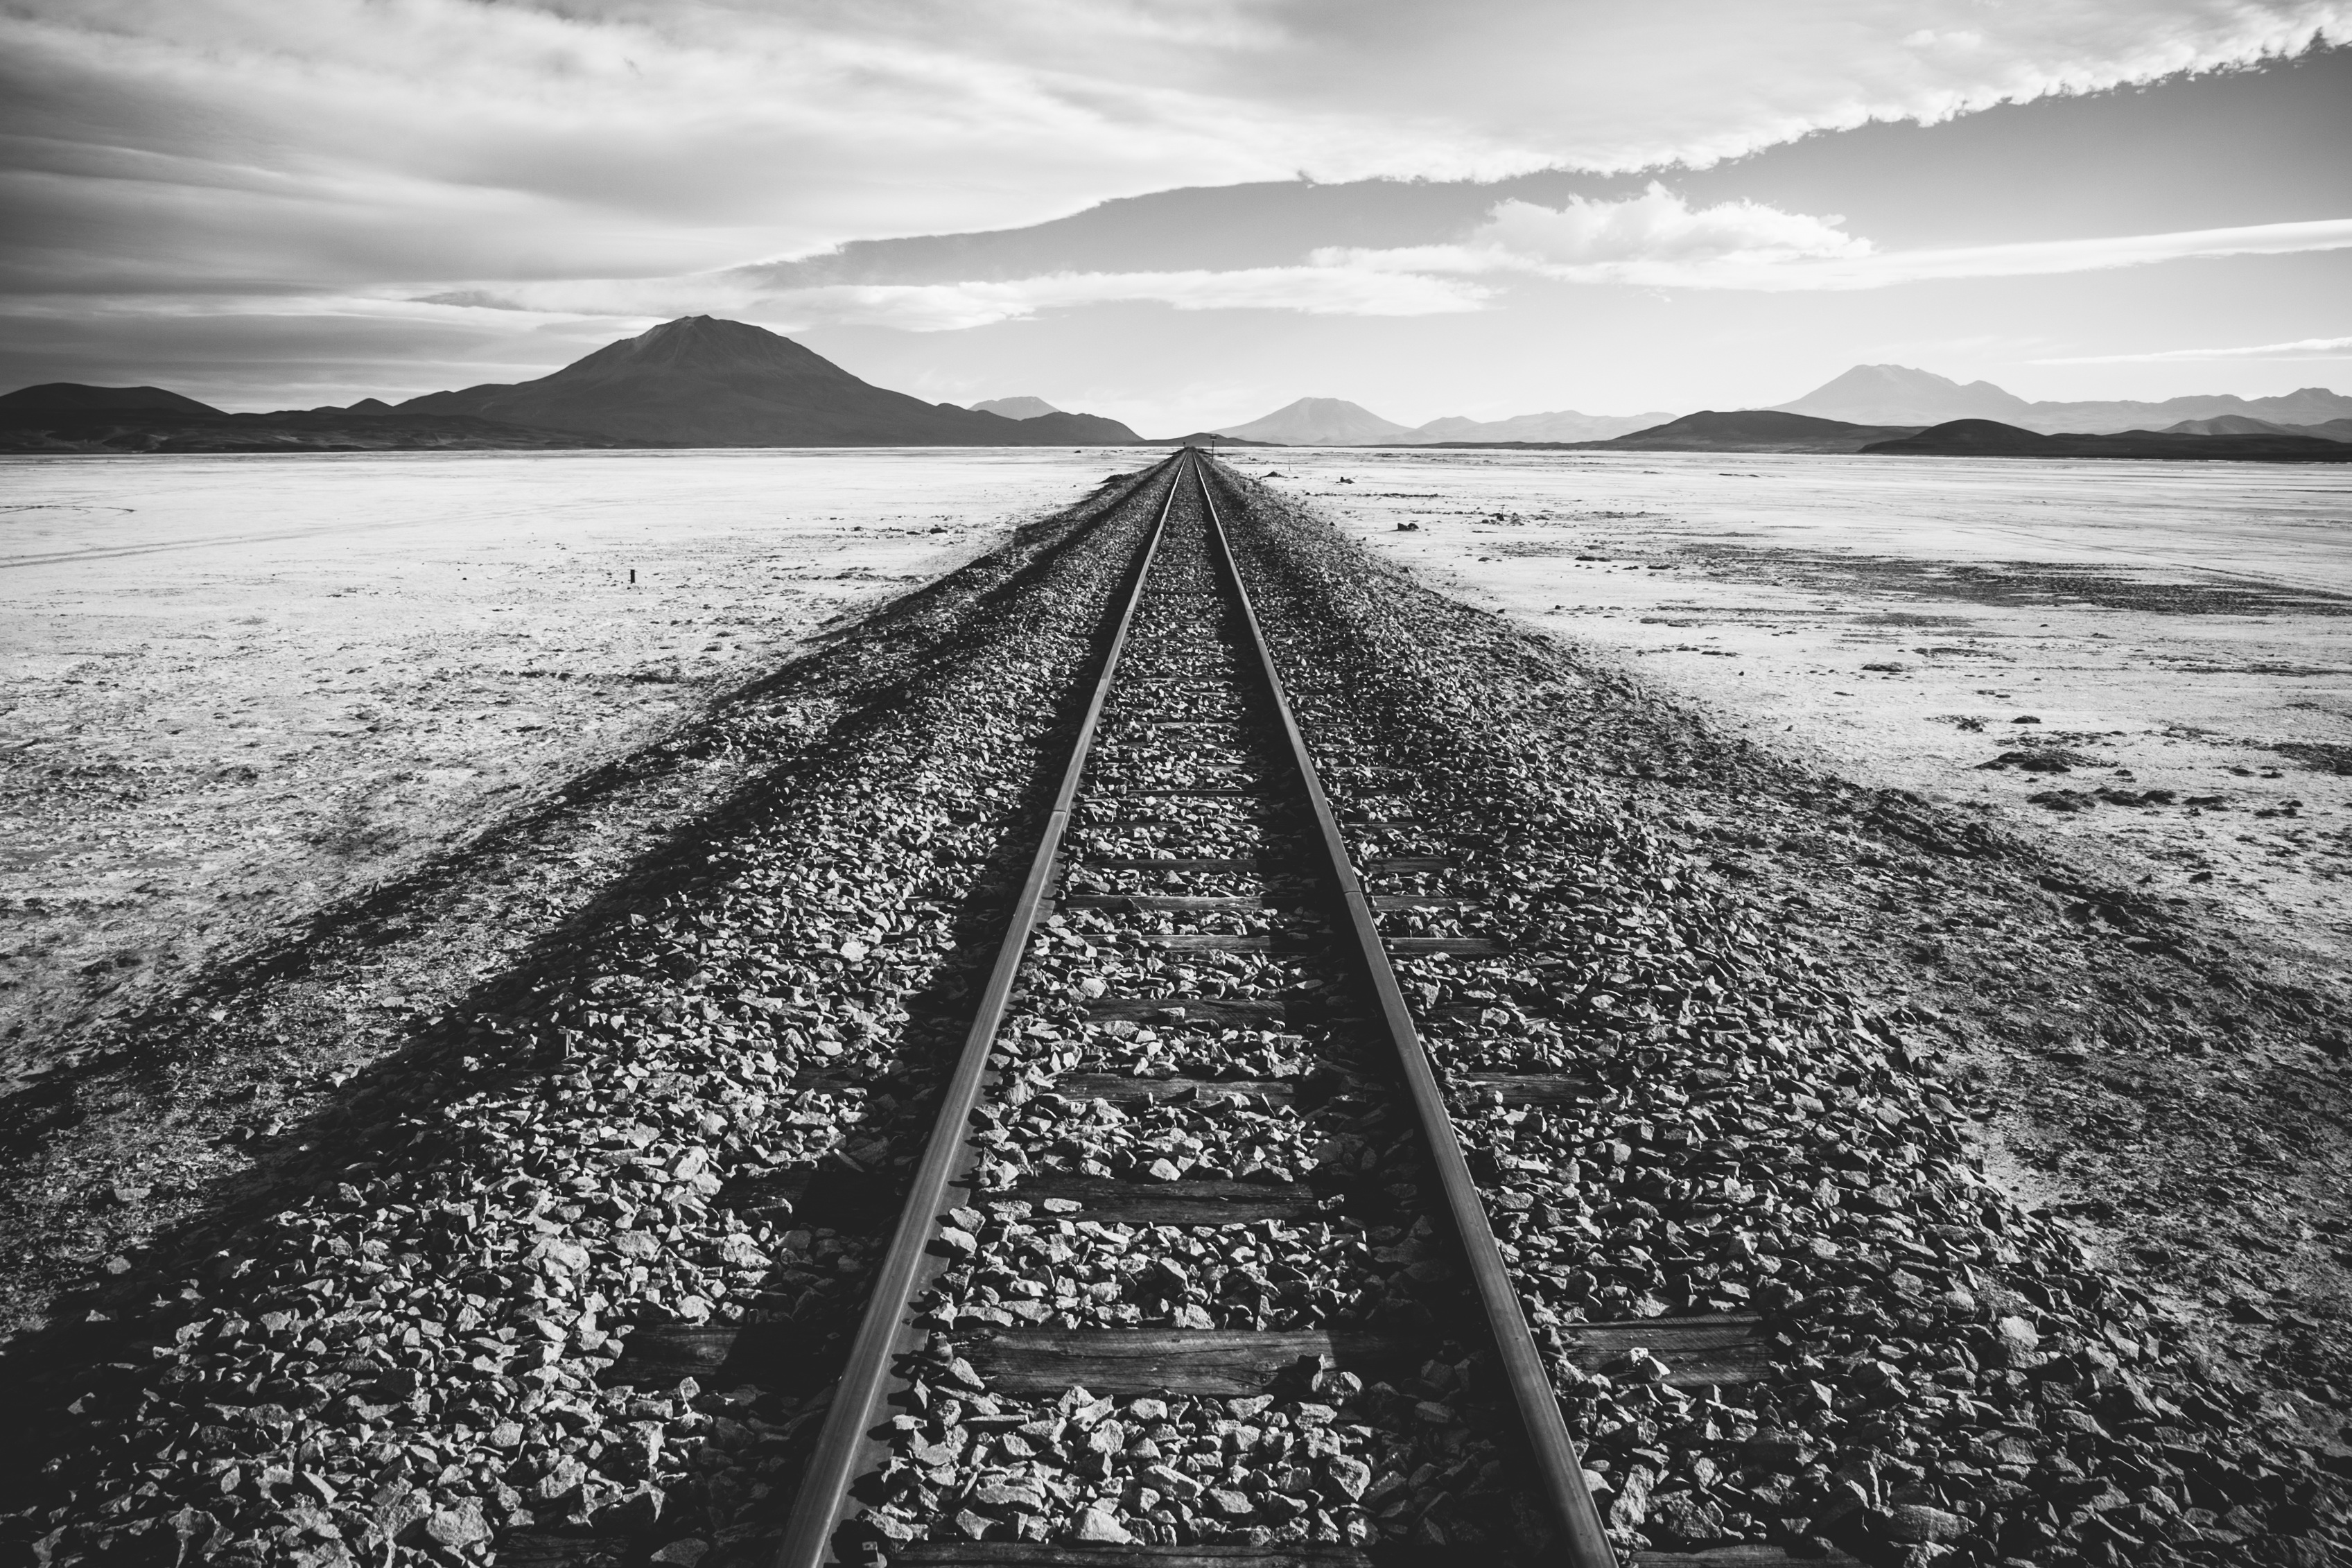
sea, coast, horizon, cloud, black and white, track, railroad, photography, morning, wave, train track, transport, monochrome, shape, monochrome photography